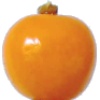
Label: Physalis 1